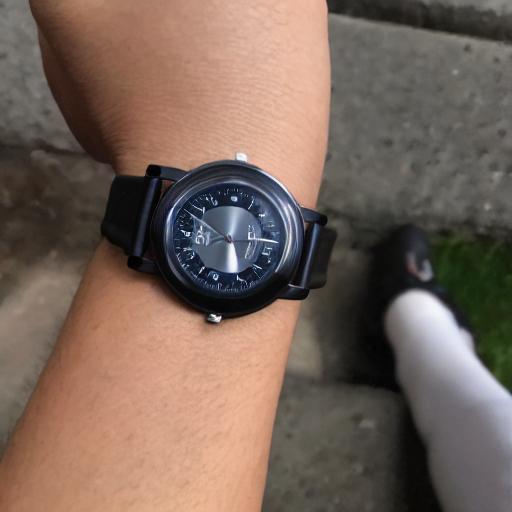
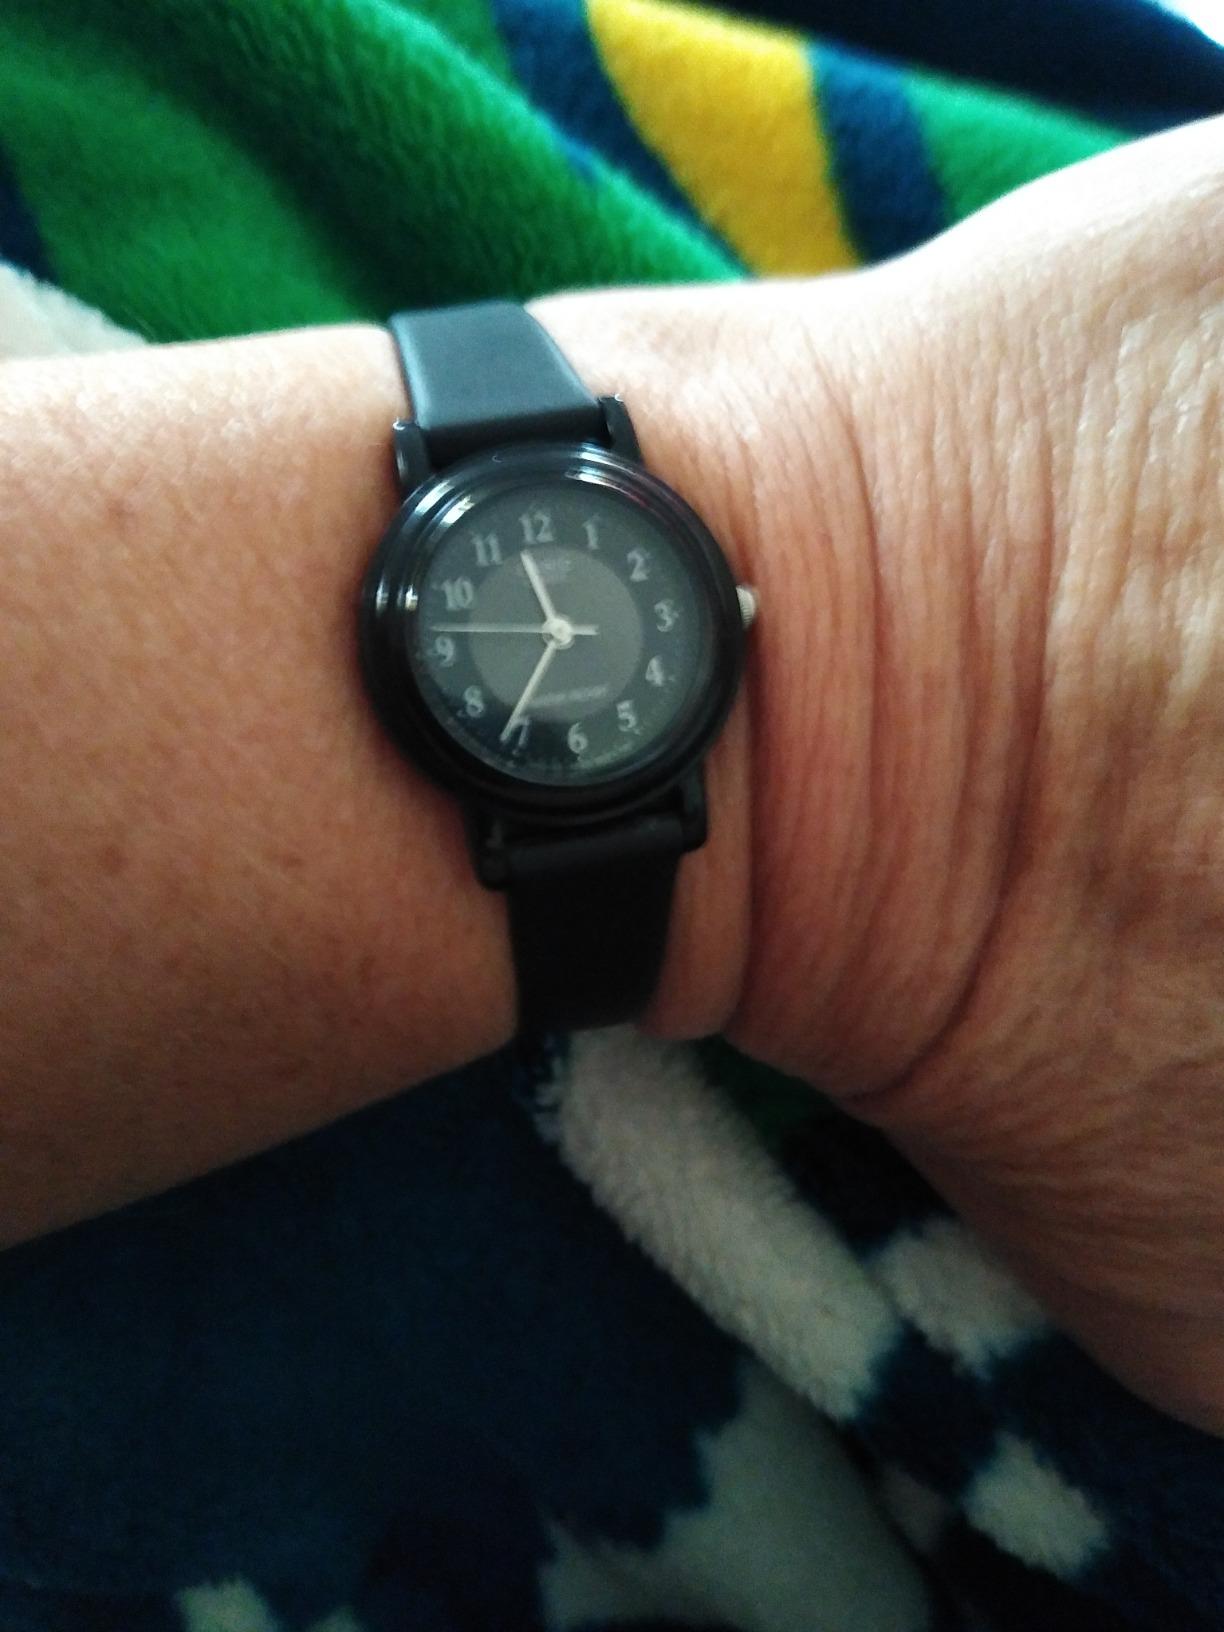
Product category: accessories_watch
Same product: no